Cut Nyak Meutia

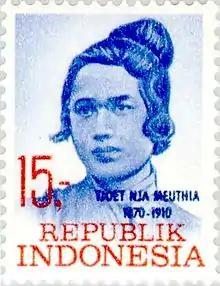
Meutia on a 1969 stamp.

In 1899 Teuku Cik Tunong led a successful attack against the Dutch. In the beginning, the Dutch troops were at a loss as to what to do. In the following two years, however, Cik Tunong and his troops had not made any movements. The Dutch thought that they might have lost their spirit. Yet in 1901, Teuku Cik Tunong and his troops made a sudden attack and succeeded in destroying the Dutch defense there.